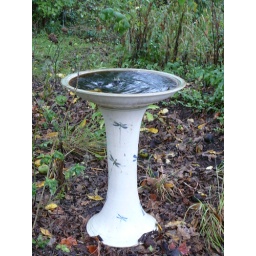
The problem with a birdbath under a walnut tree is that the walnuts fall in and turn the water black.